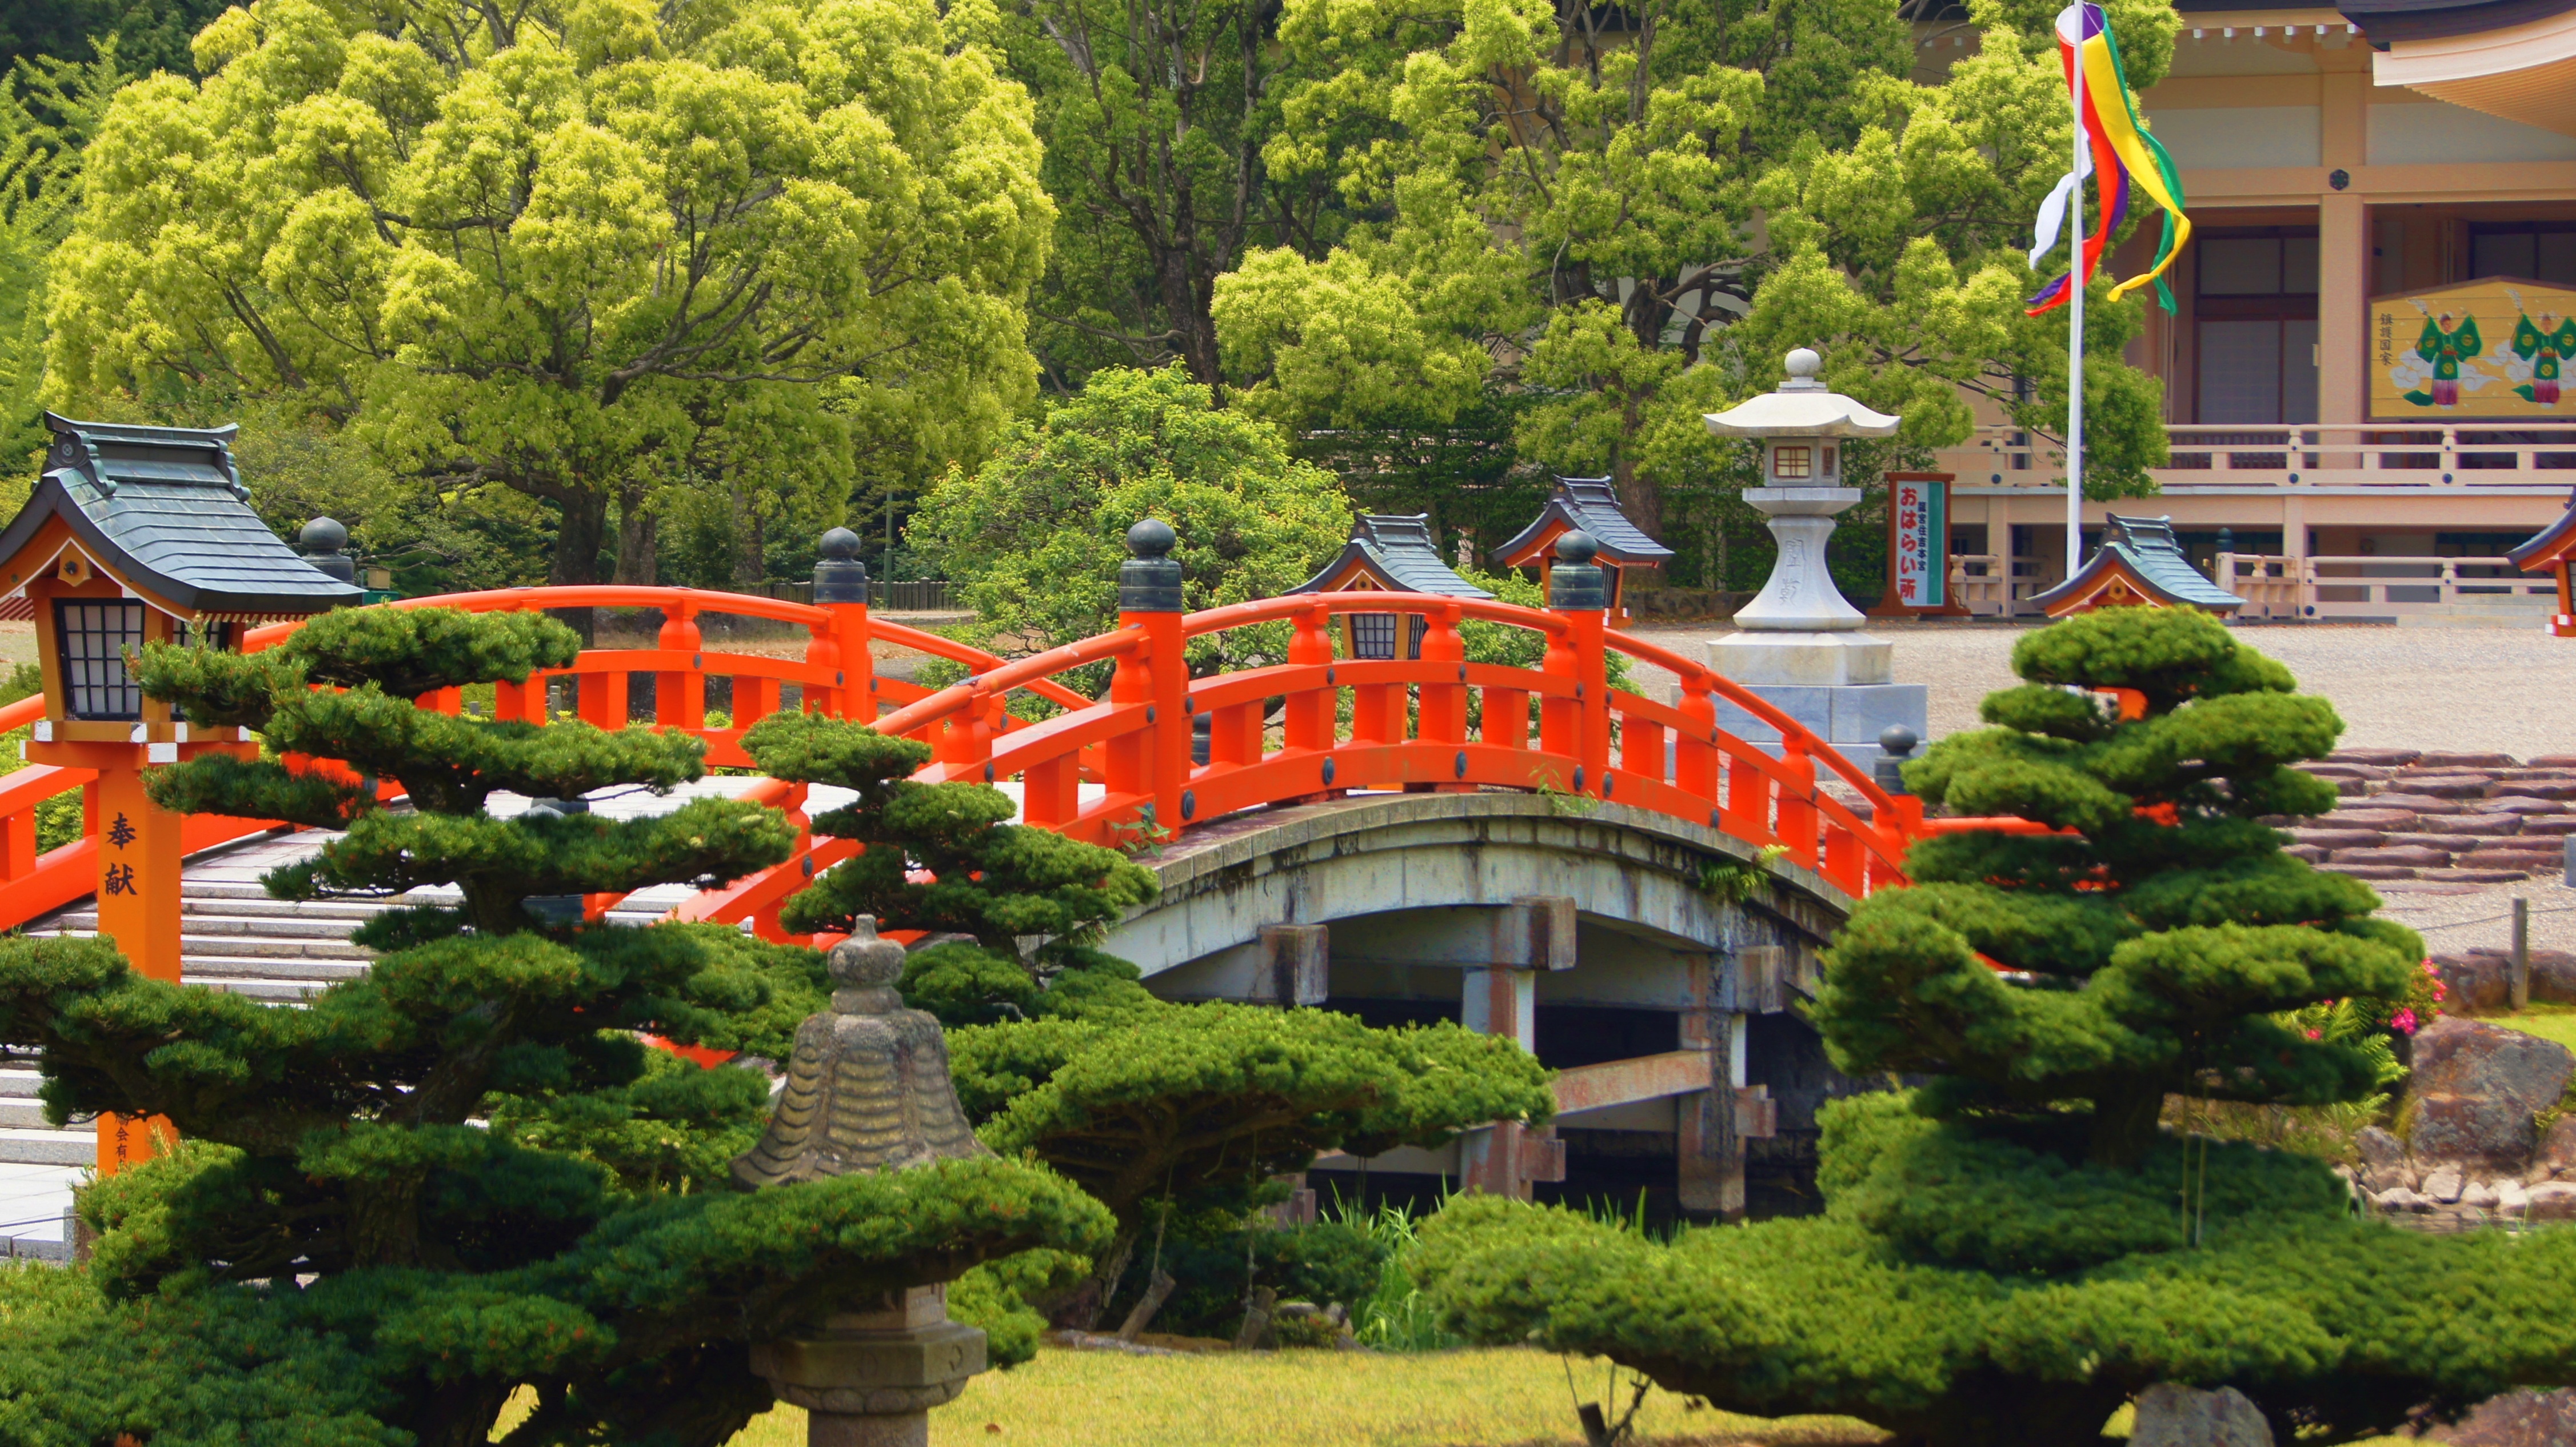
nature, bridge, adventure, travel, recreation, asian, amusement park, tranquil, natural, park, asia, garden, leisure, japan, zen, meditation, temple, japanese, resort, shrine, kyoto, culture, botanical garden, estate, water park, tradition, oriental, traditional